Certosa di Pavia

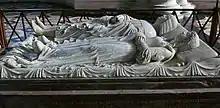
Cristoforo Solari, tomb of Ludovico Sforza and Beatrice d'Este.

The architect Giovanni Solari, in building the double row of arcades down the flanks of the church, modified its appearance. After his death he was succeeded in Pavia by his son Guiniforte Solari, but work came to a halt with the death of Guiniforte in 1478.